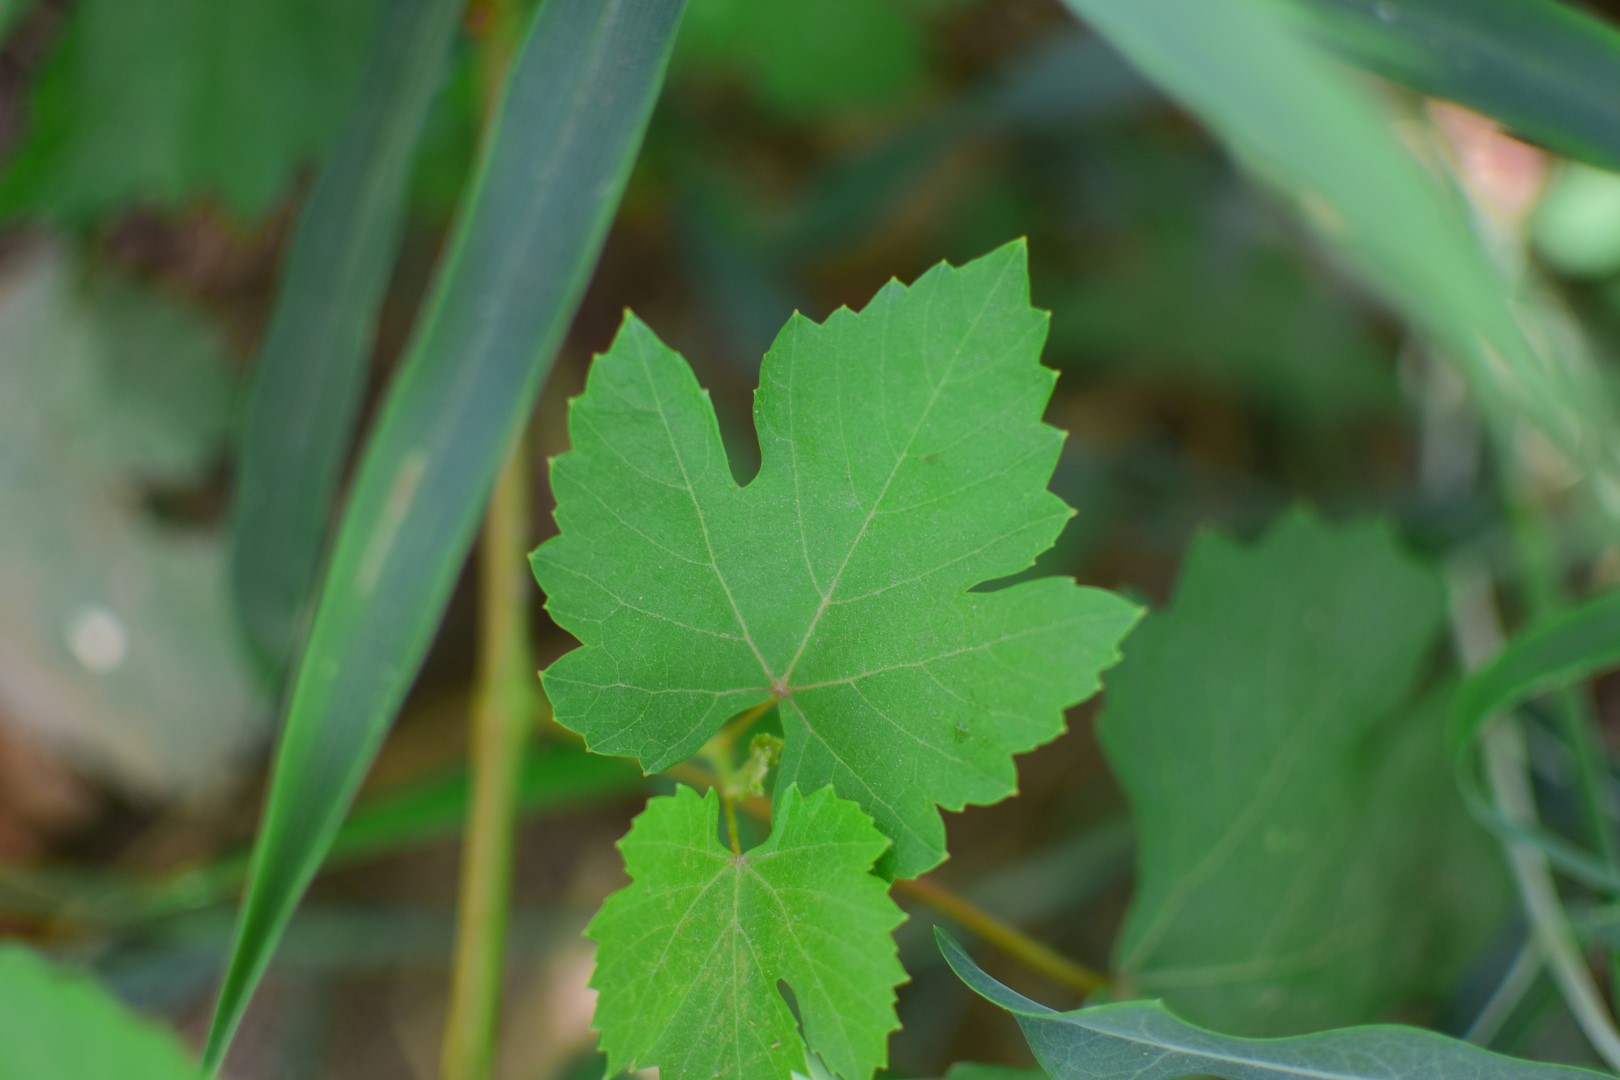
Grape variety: Shdah